Hellenistic Greece

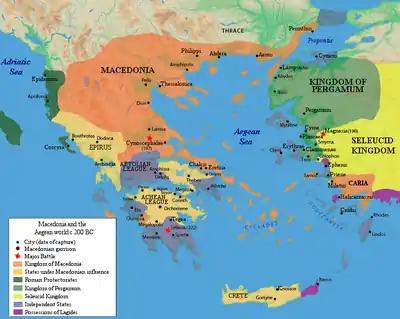
A map of Hellenistic Greece in 200 BC, with the Kingdom of Macedonia (orange) under PhilipV, Macedonian dependent states (dark yellow), the Seleucid Empire (bright yellow), Roman protectorates (dark green), the Kingdom of Pergamon (light green), independent states (light purple), and possessions of the Ptolemaic Empire (violet purple)

Hellenistic Greece is the historical period of Ancient Greece following Classical Greece and between the death of Alexander the Great in 323 BC and the annexation of the classical Greek Achaean League heartlands by the Roman Republic. This culminated at the Battle of Corinth in 146 BC, a crushing Roman victory in the Peloponnese that led to the destruction of Corinth and ushered in the period of Roman Greece. Hellenistic Greece's definitive end was with the Battle of Actium in 31 BC, when Octavian defeated Ptolemaic queen Cleopatra VII and Mark Antony, the next year taking over Alexandria, the last great center of Hellenistic Greece.